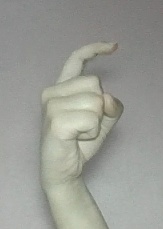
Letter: ra